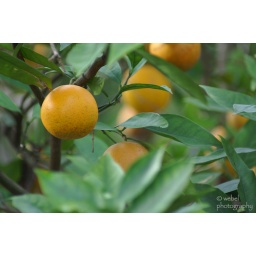
A photo of an orange in an orange tree in my parent's backyard. (These oranges made GREAT orange juice every morning!)